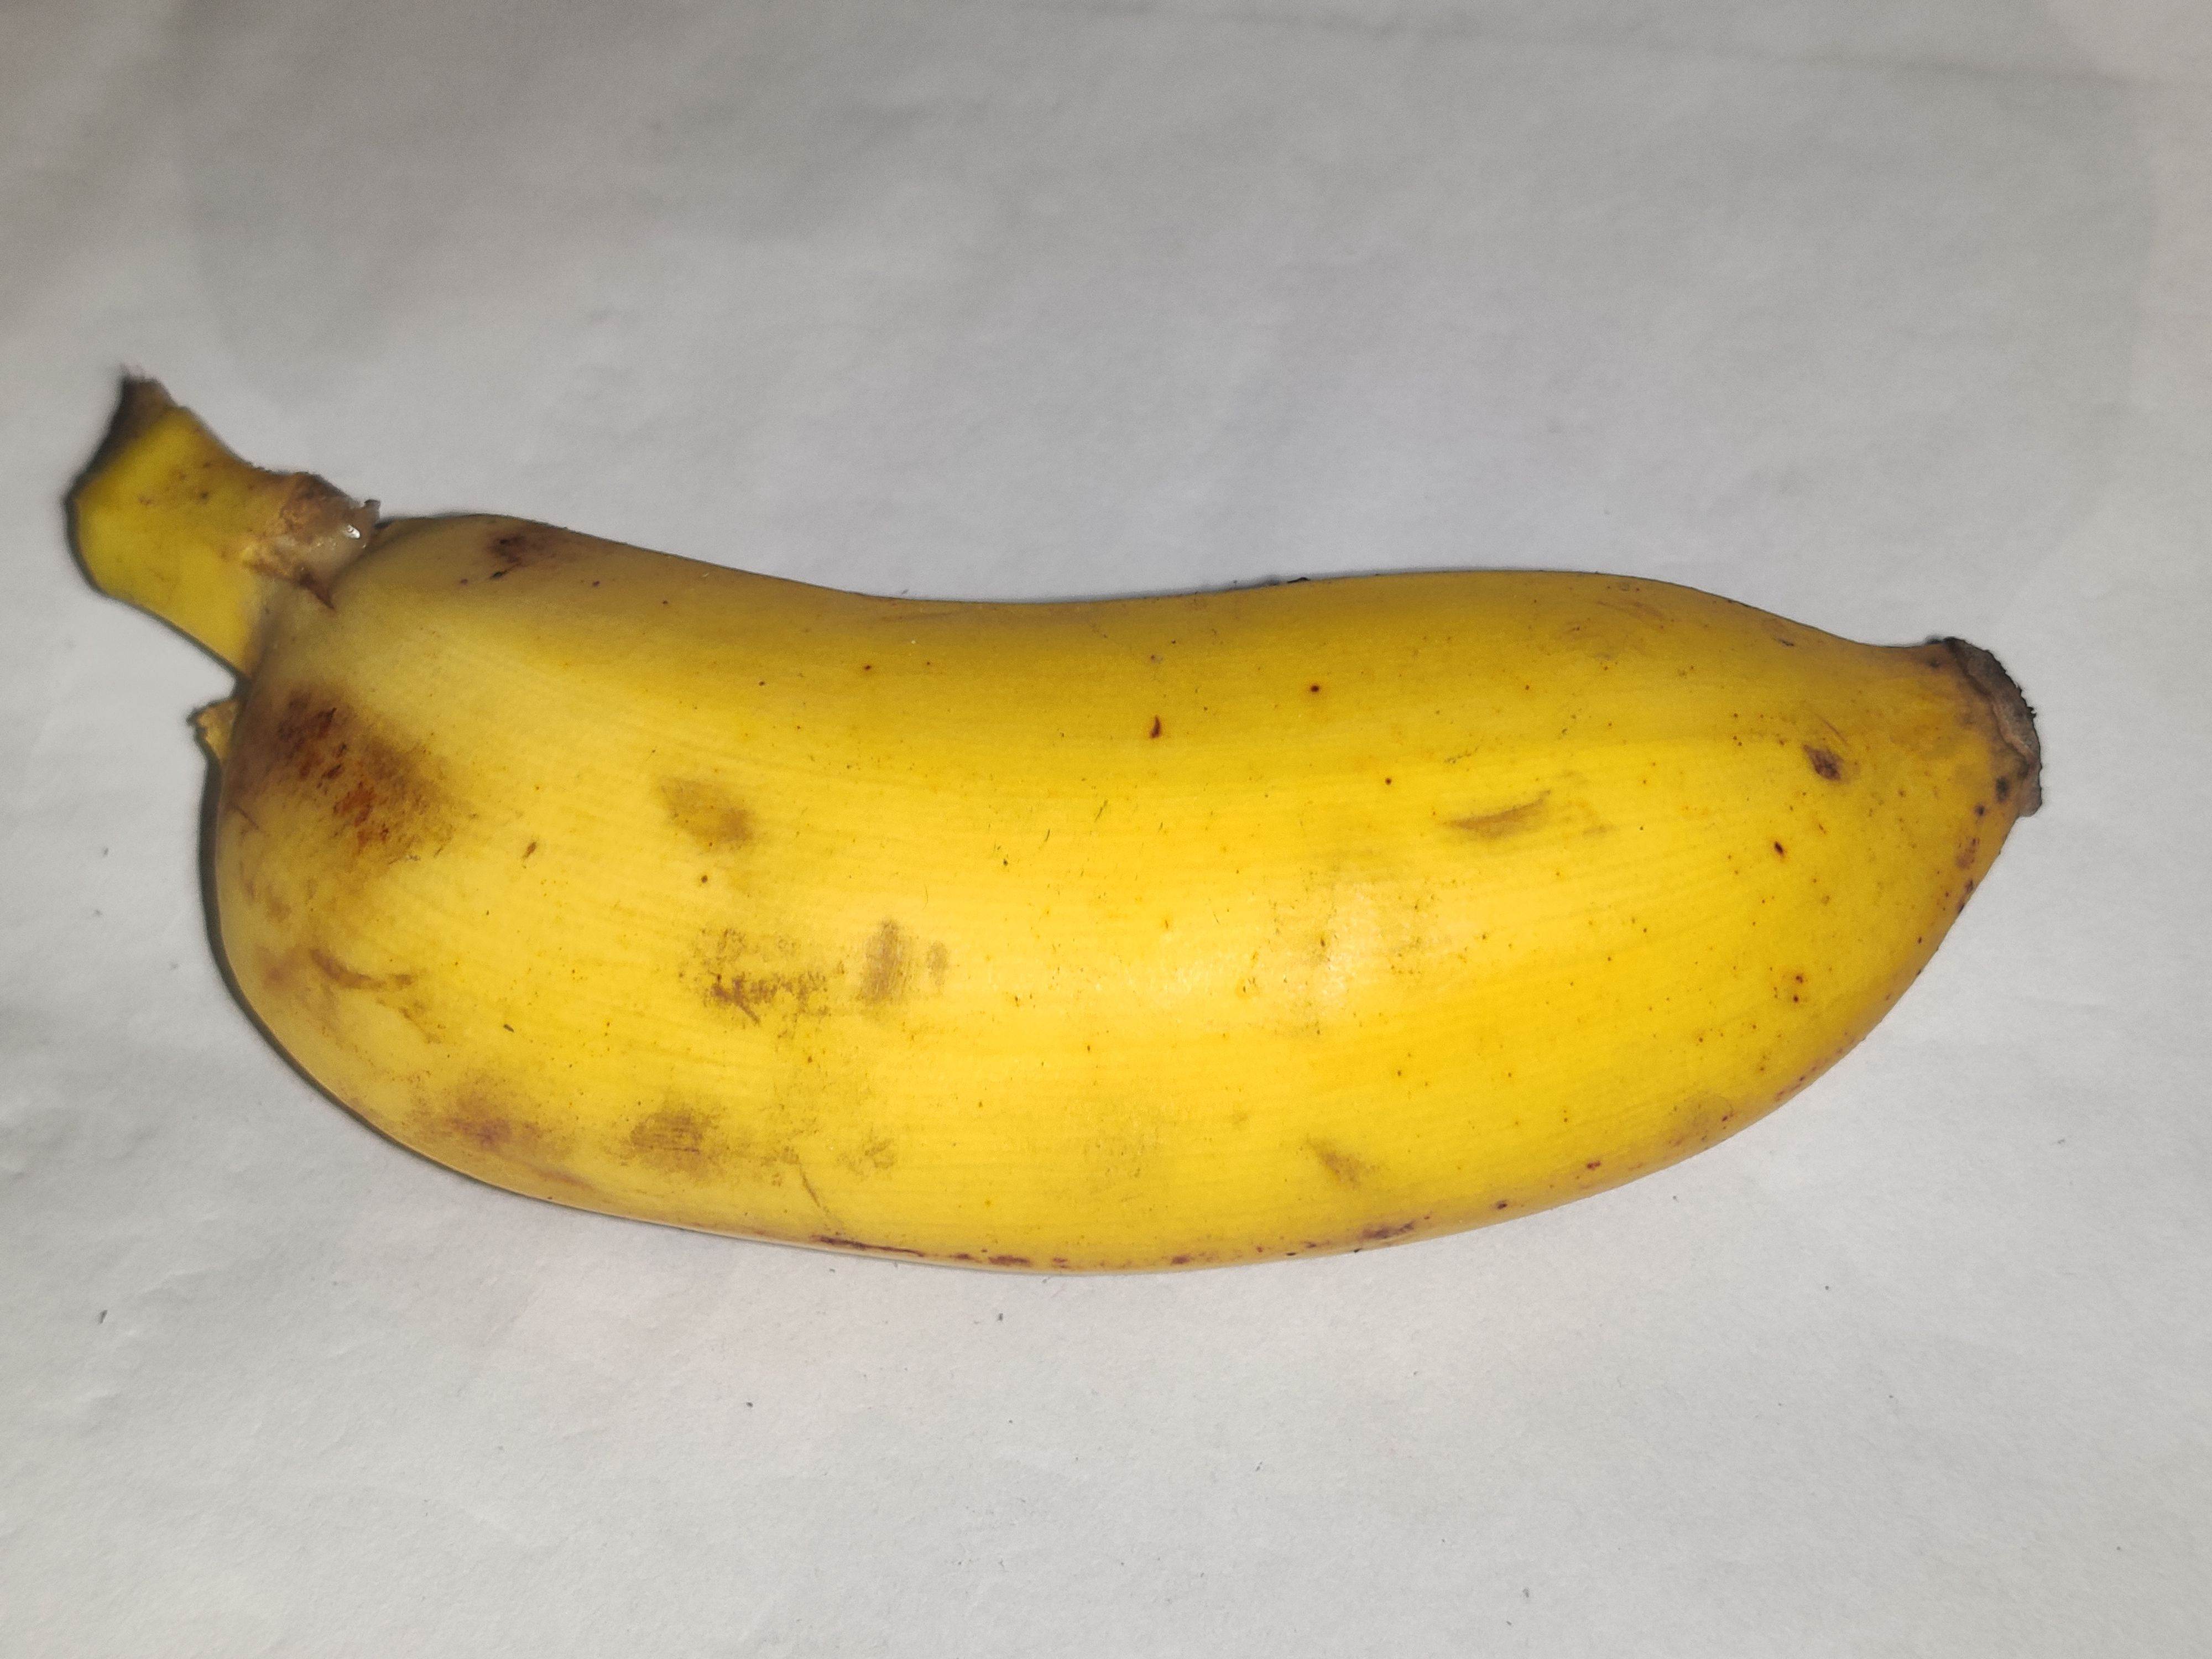
Fruit: banana
Grade: 2nd-grade